Carissa Tombs

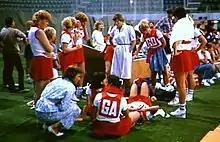
The AIS team in 1986

In state-league competition in New South Wales, Tombs played for Manly-Warringah. She began her top-level netball career at 16 with the Australian Institute of Sport (AIS) team, with whom she played in the Superleague in 1986 and 1987, winning the grand final in 1986.